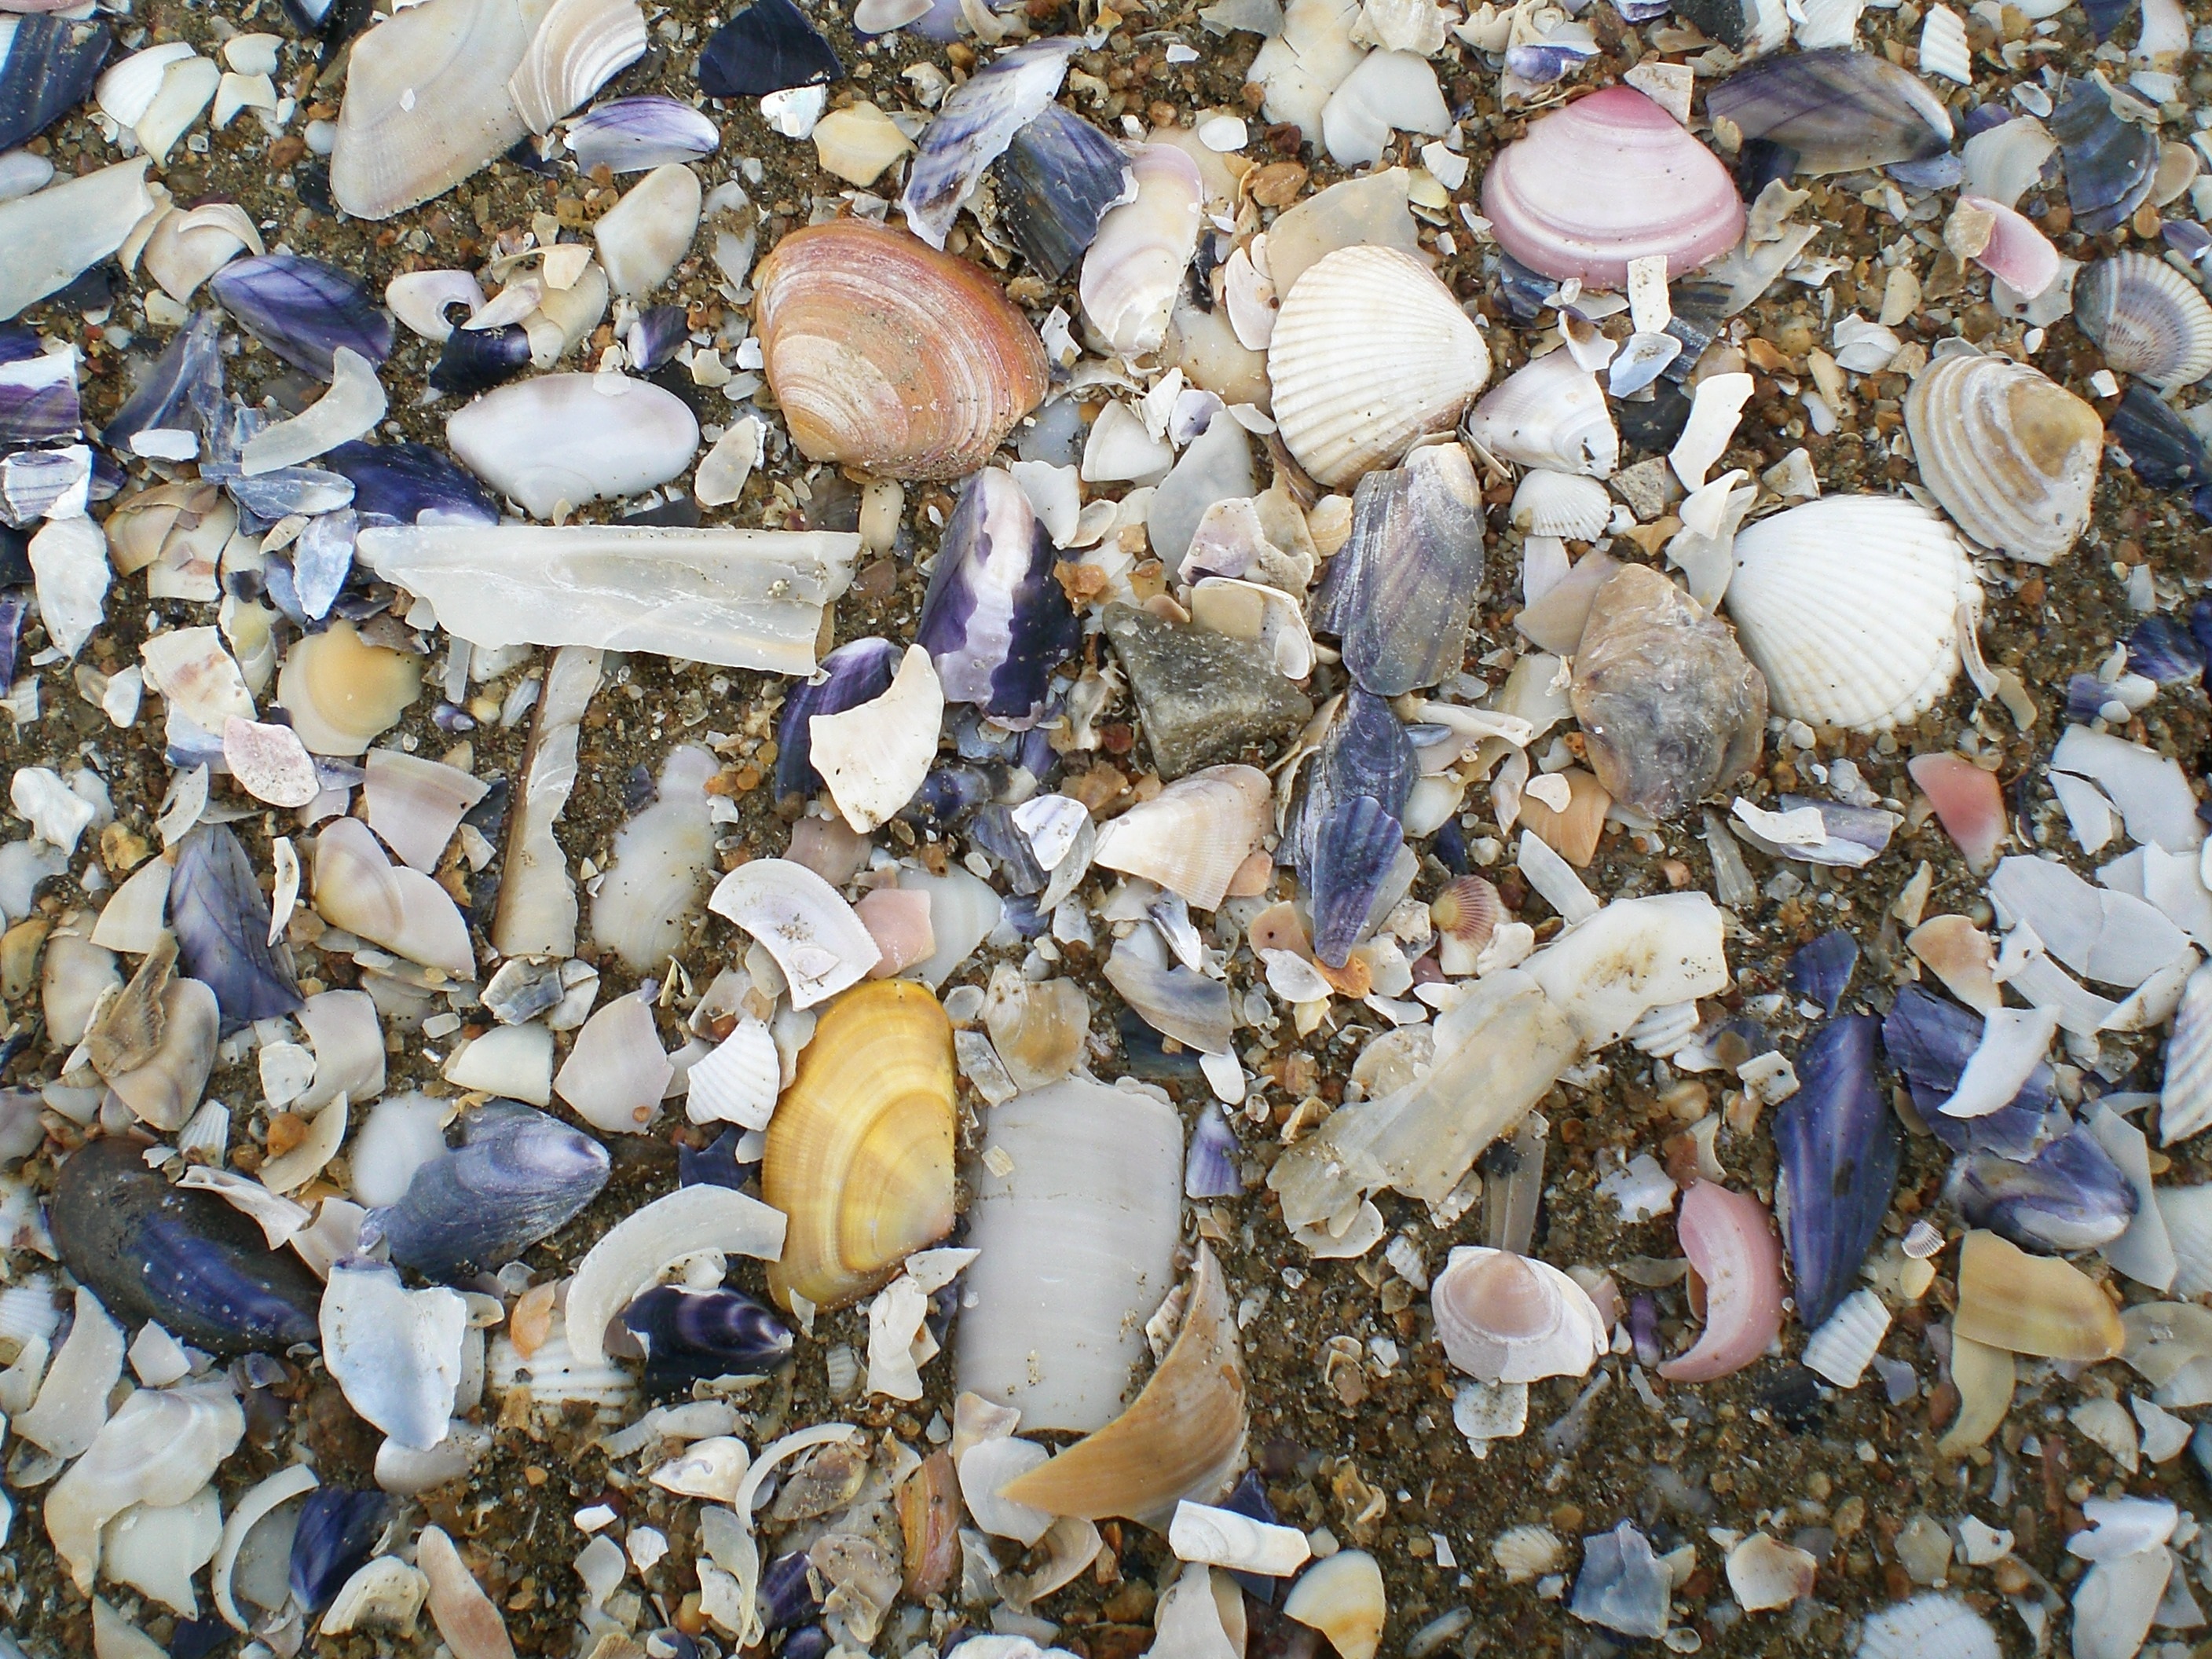
beach, sand, biology, seafood, material, shell, invertebrate, seashell, waste, scrap